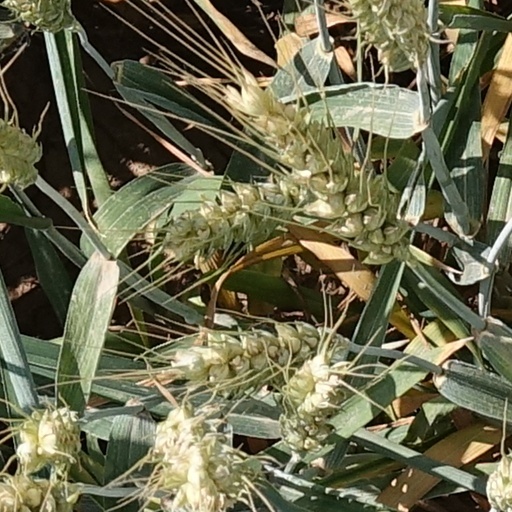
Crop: wheat